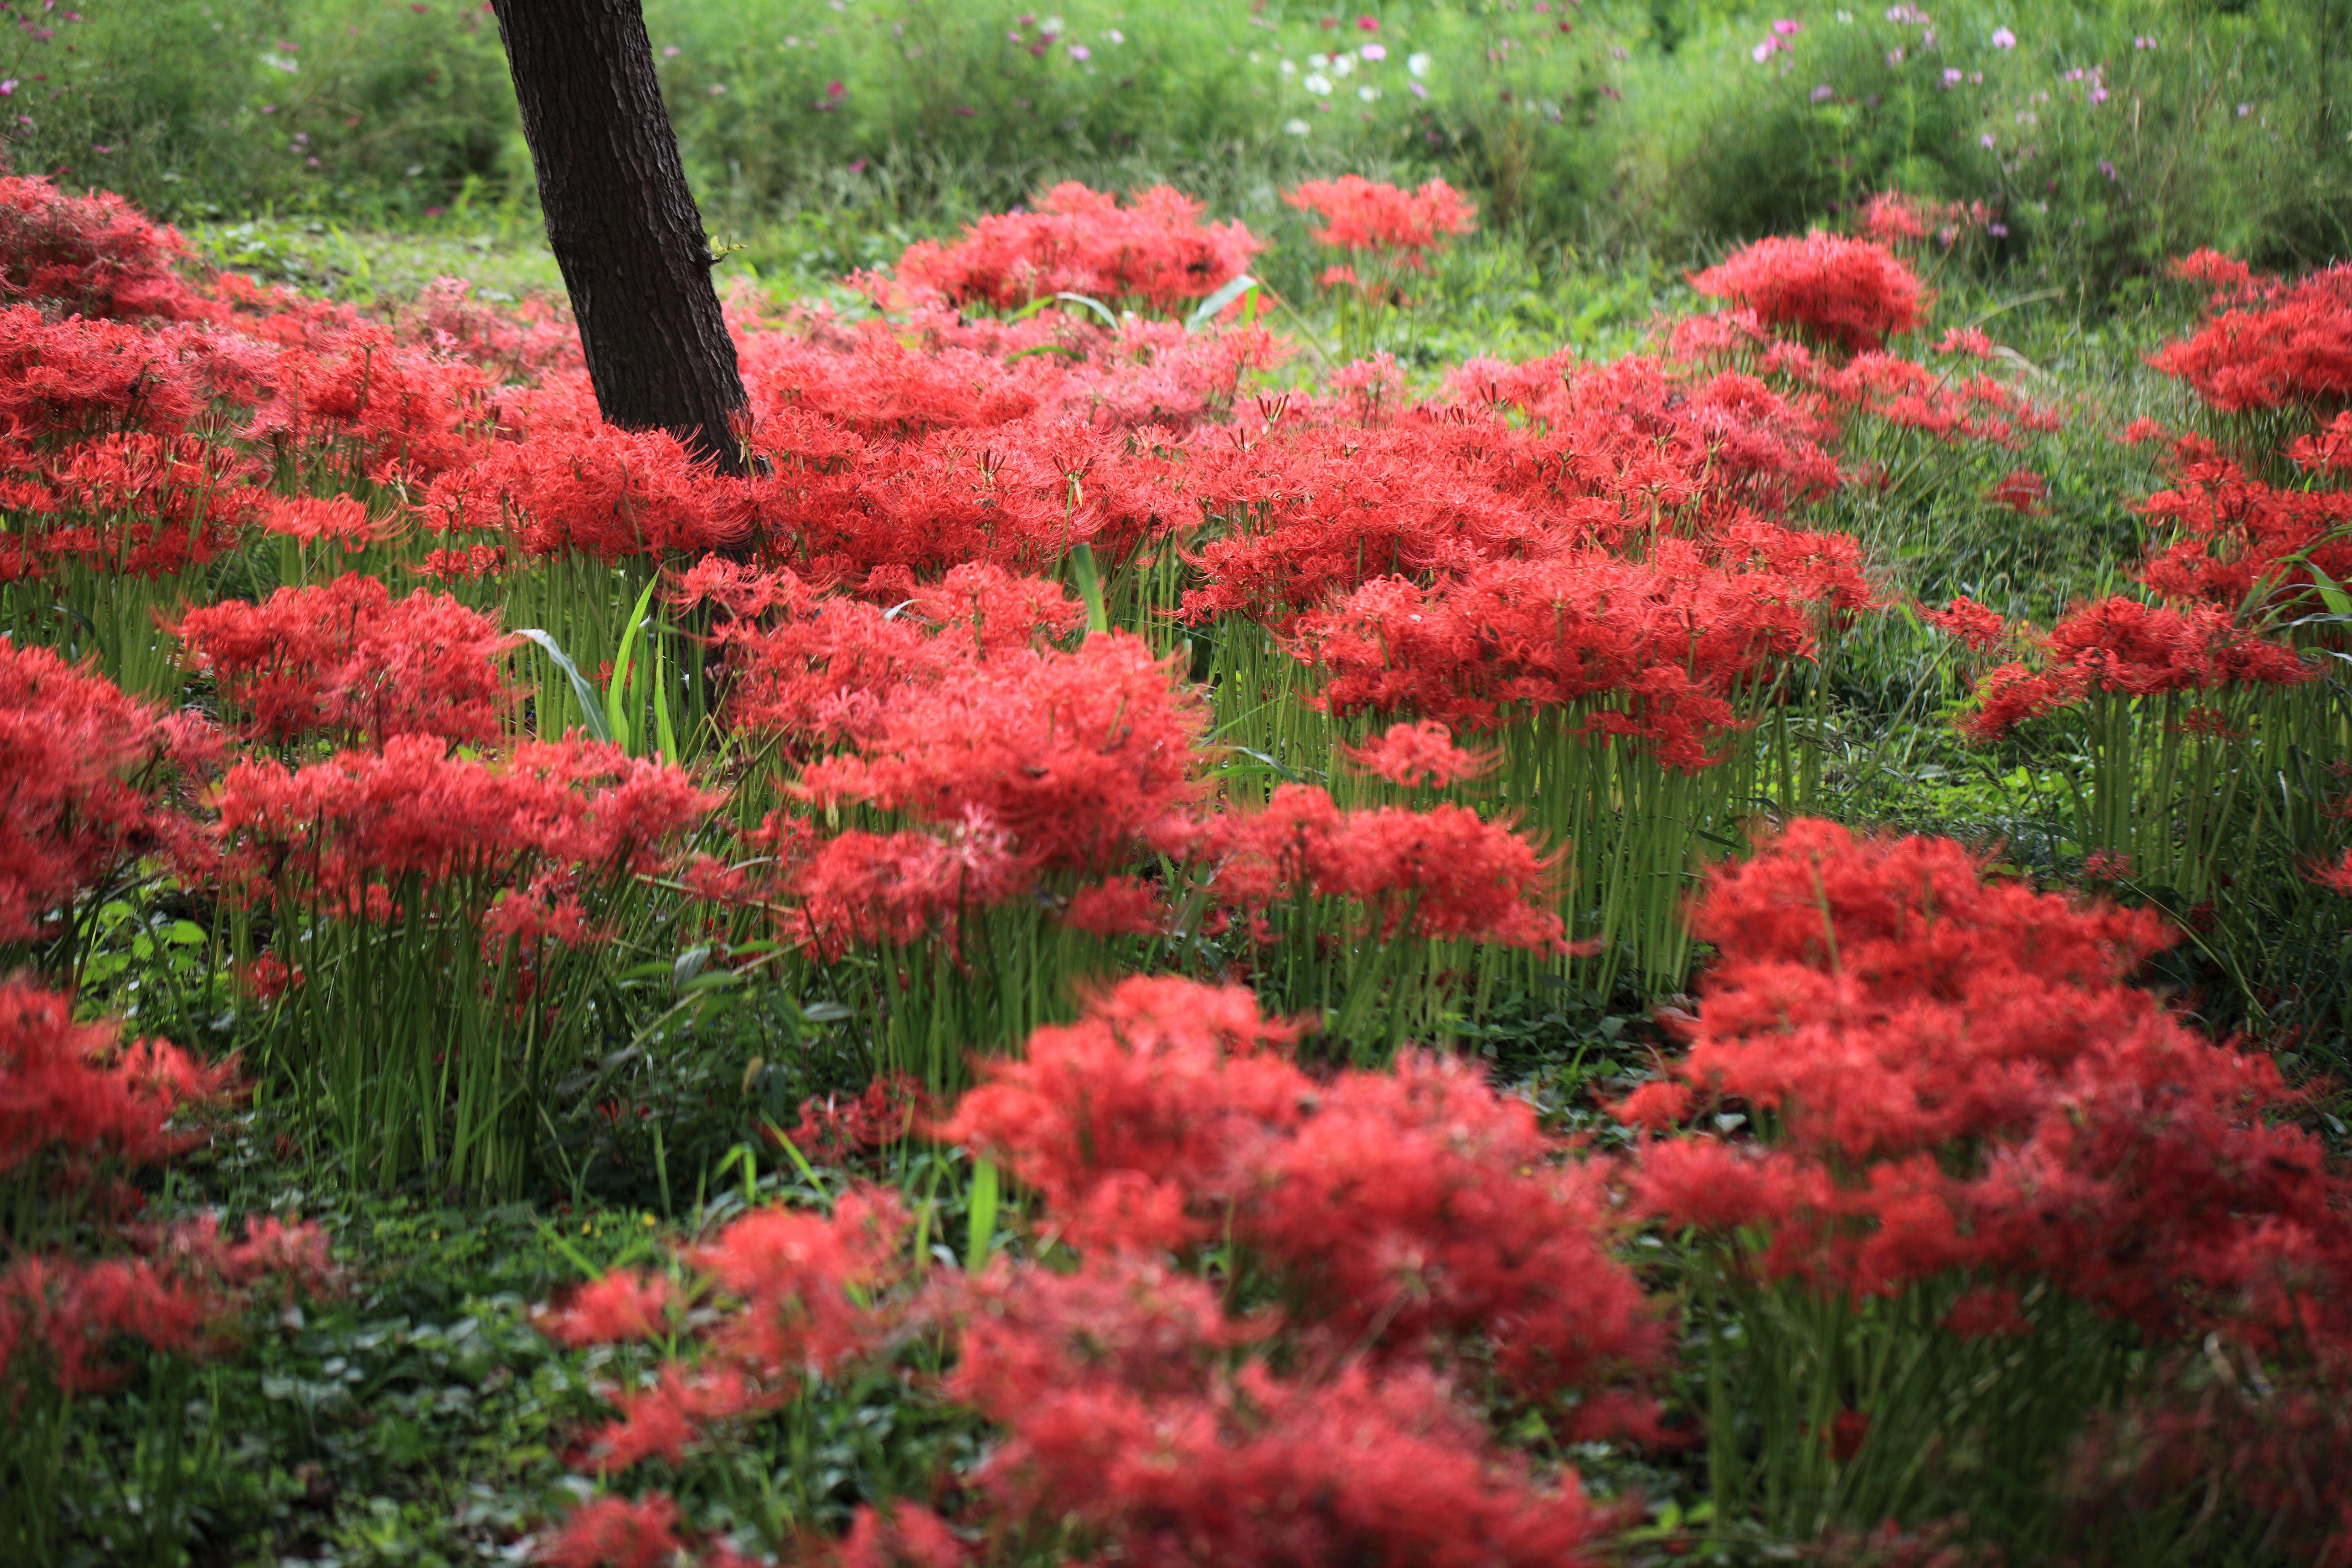
tree, plant, flower, high, botany, garden, shrub, rhododendron, 5d, hires, radiata, markii, hi, res, resolution, azalea, ibaraki, toride, lycoris, redspiderlily, flowering plant, annual plant, woody plant, land plant